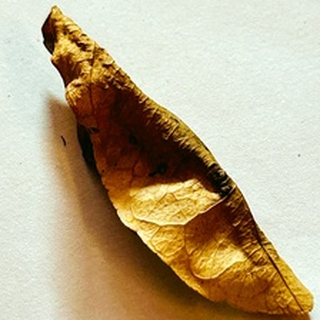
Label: lemon_dry_leaf